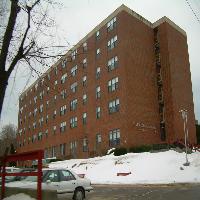
Weather: cloudy or overcast